Ġużè Damato

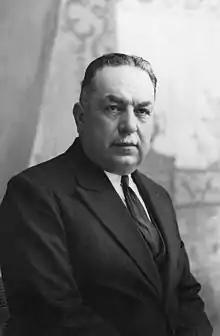

Ġużè or Joseph Damato (13 December 1886 – 25 May 1963) was a Maltese architect who designed a number of churches and other ecclesiastical buildings during the 20th century. He was a pioneer of the use of reinforced concrete in Malta, and his most notable works include the Church of Christ the King in Paola, the Church of St John the Baptist in Xewkija and the Carmelite church in Valletta. Some of the buildings he designed were completed decades after his death.